Tokyo National Museum

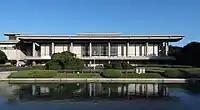
The Toyokan (2009)

The displays the museum's collections of Chinese, Korean, Indian, and Southeast and Central Asian art. It also includes a display of Egyptian objects. There is a theater in its basement and a dinner to its side.